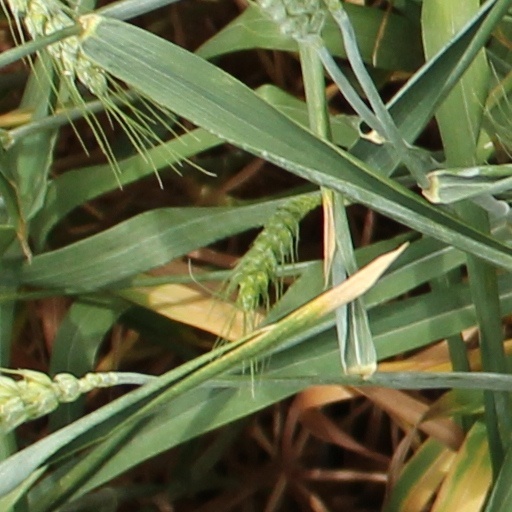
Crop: wheat